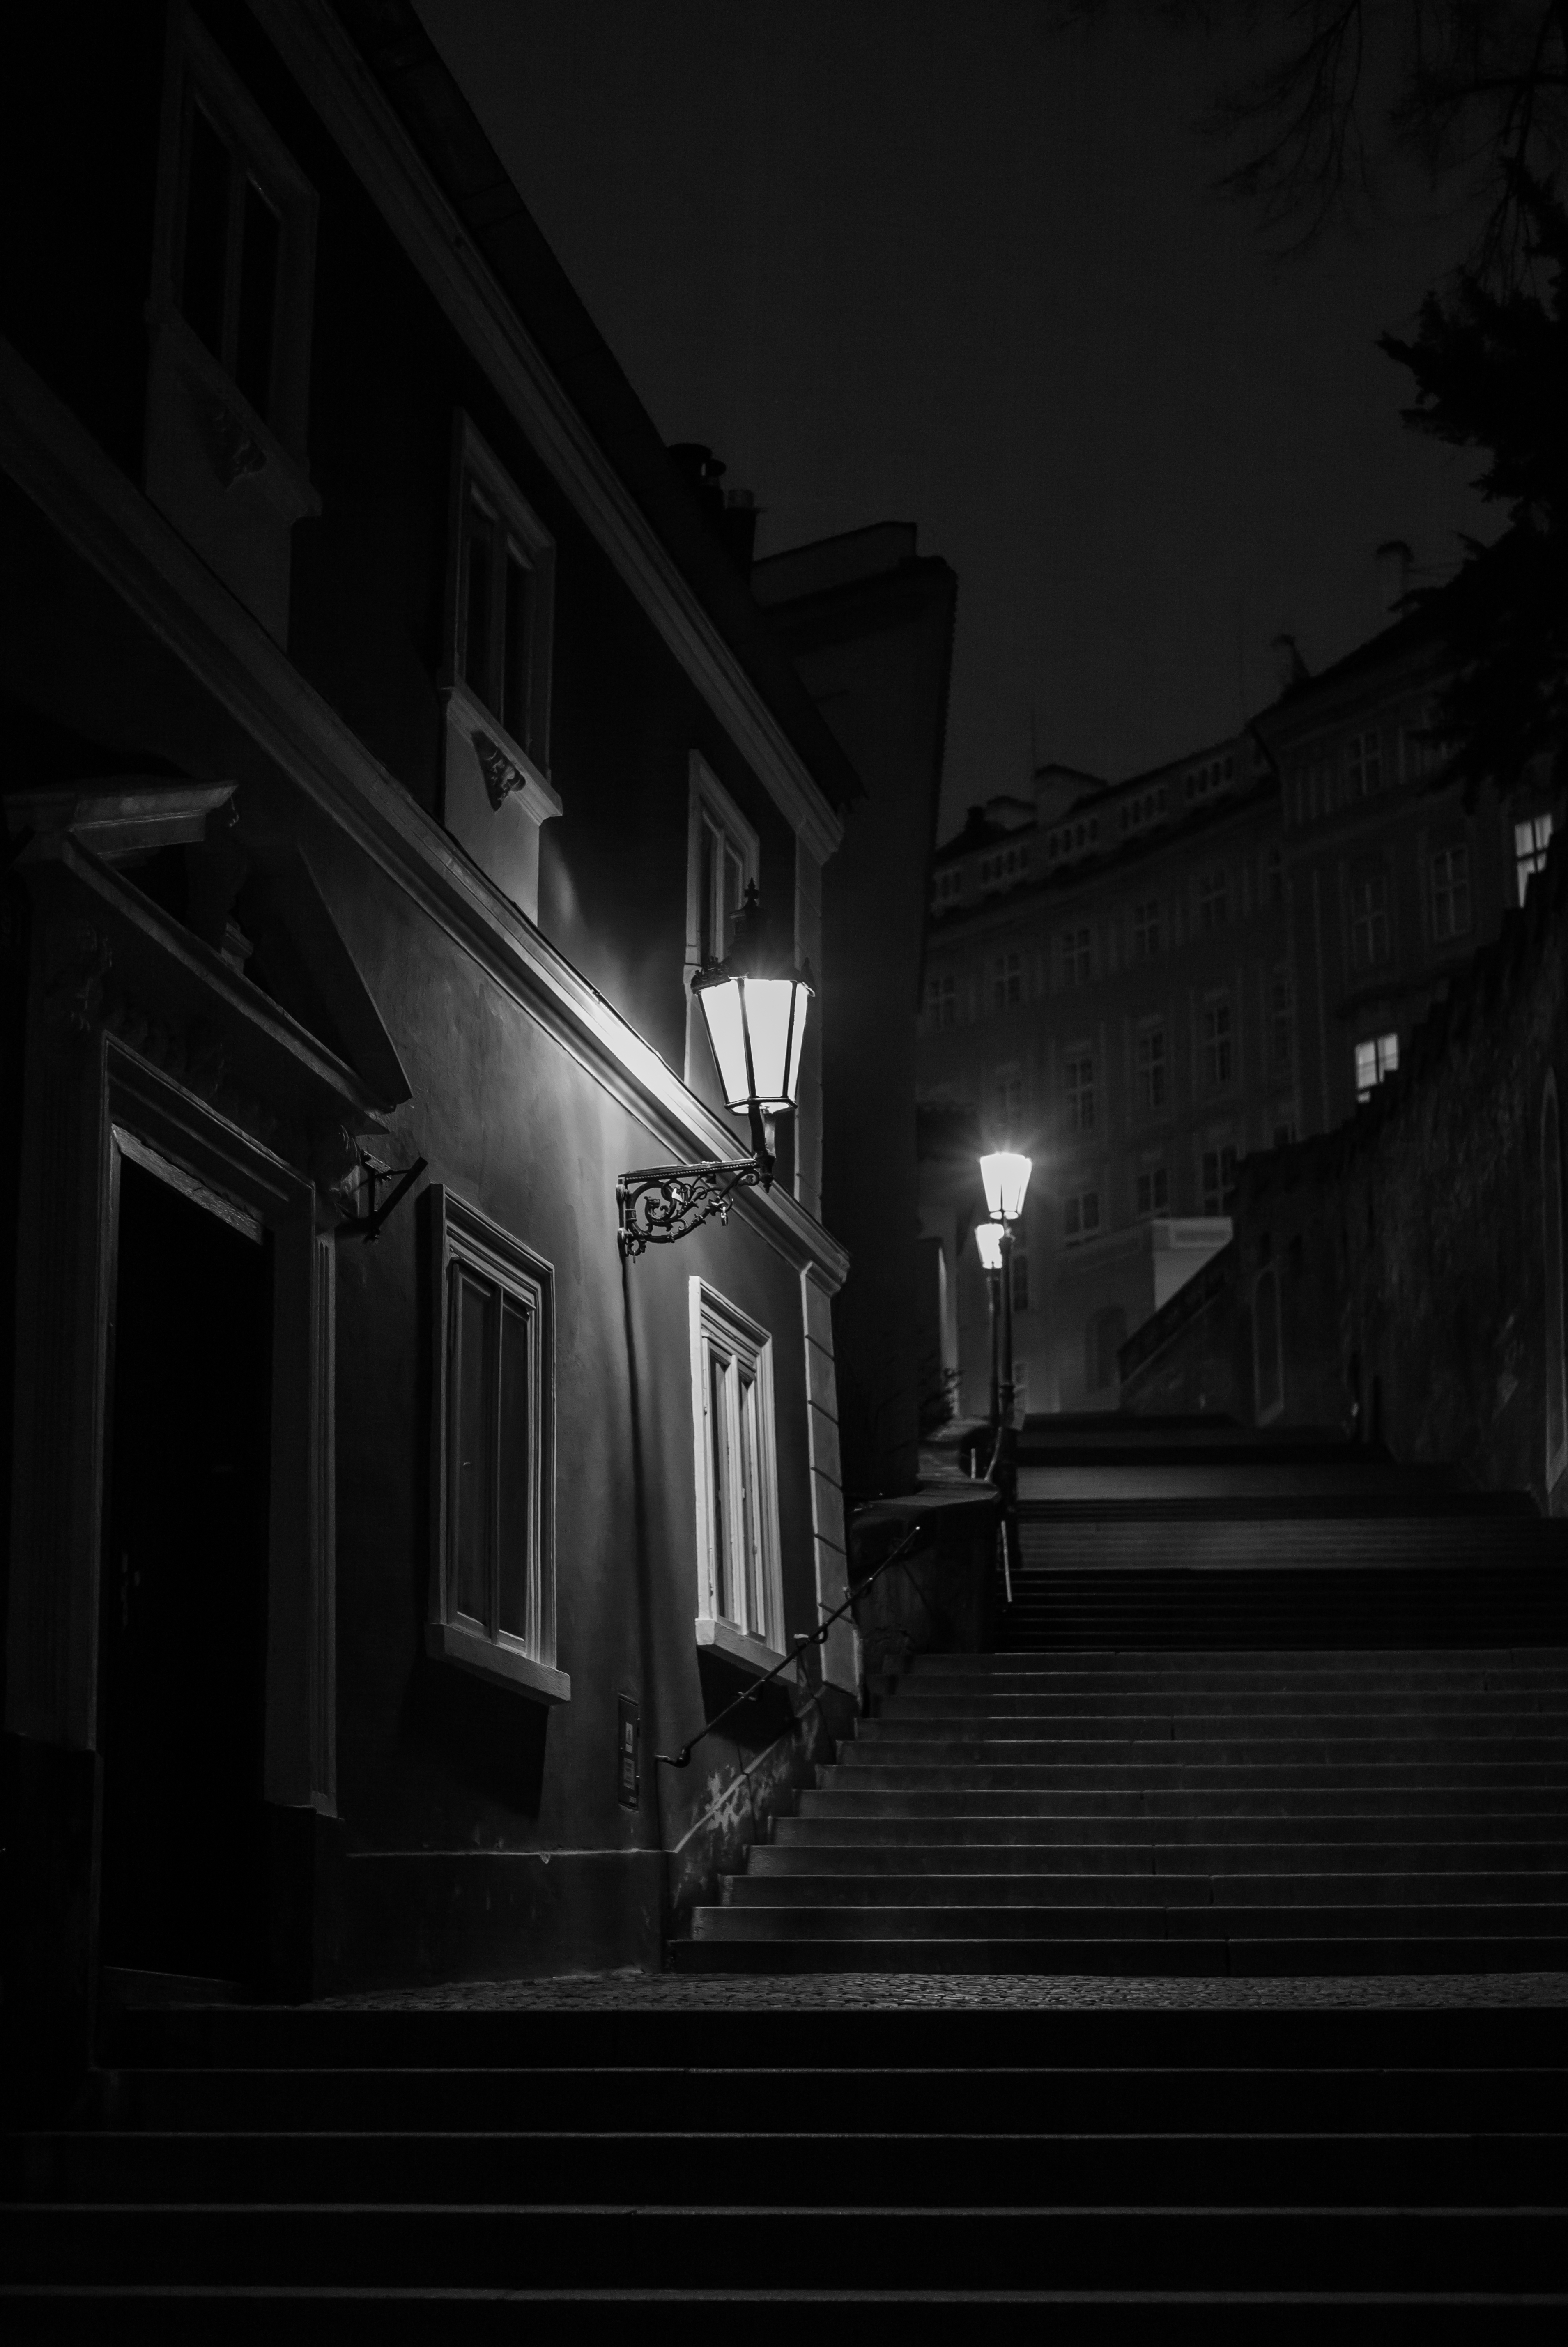
light, black and white, white, street, night, house, town, old, steps, cityscape, travel, europe, lantern, castle, darkness, prague, street light, black, monochrome, lighting, bw, m, stairs, praga, 50, shape, leica, mala, 240, summilux, strana, czech, czechia, bohemia, praha, praag, prag, mesto, asph, monochrome photography, film noir